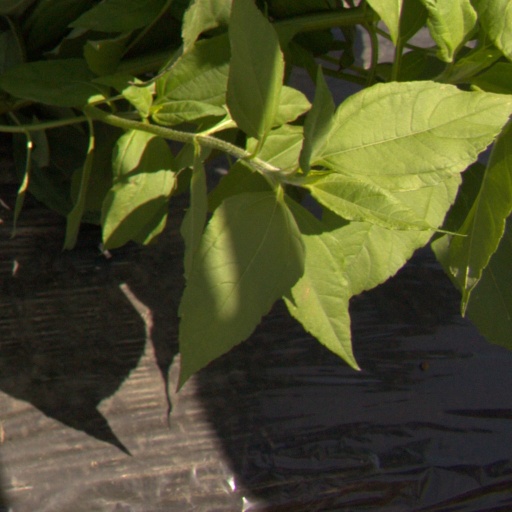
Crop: Jerusalem artichoke